Johann Tautscher

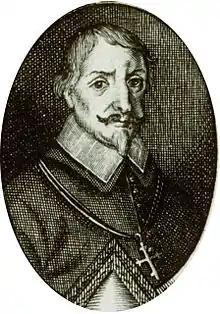

Johann Tautscher (Slovenized: "Janez Tavčar", 1544 – August 24, 1597) was a Roman Catholic priest and bishop of Ljubljana.